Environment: real
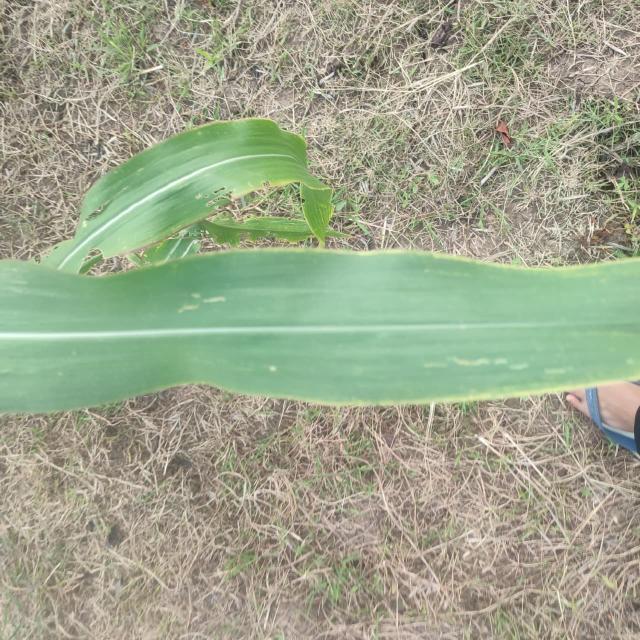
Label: potassium_deficiency